Crumpet
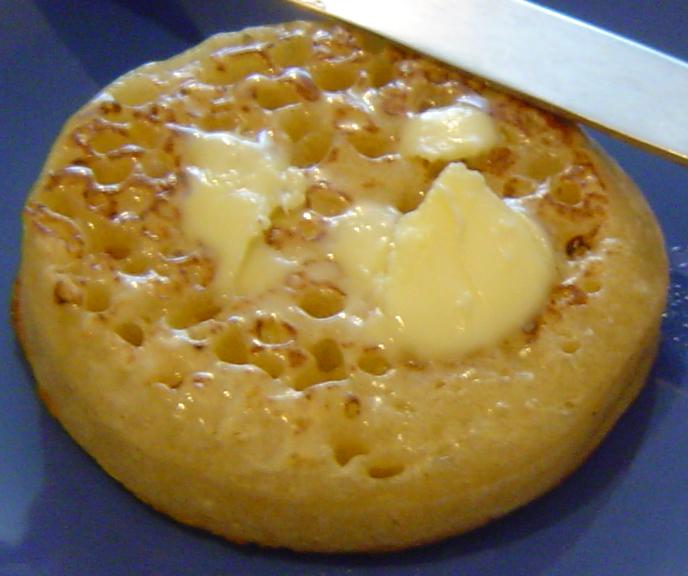
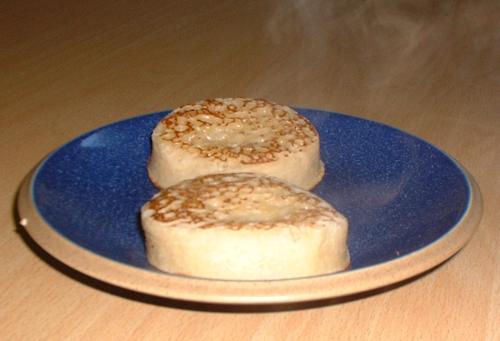
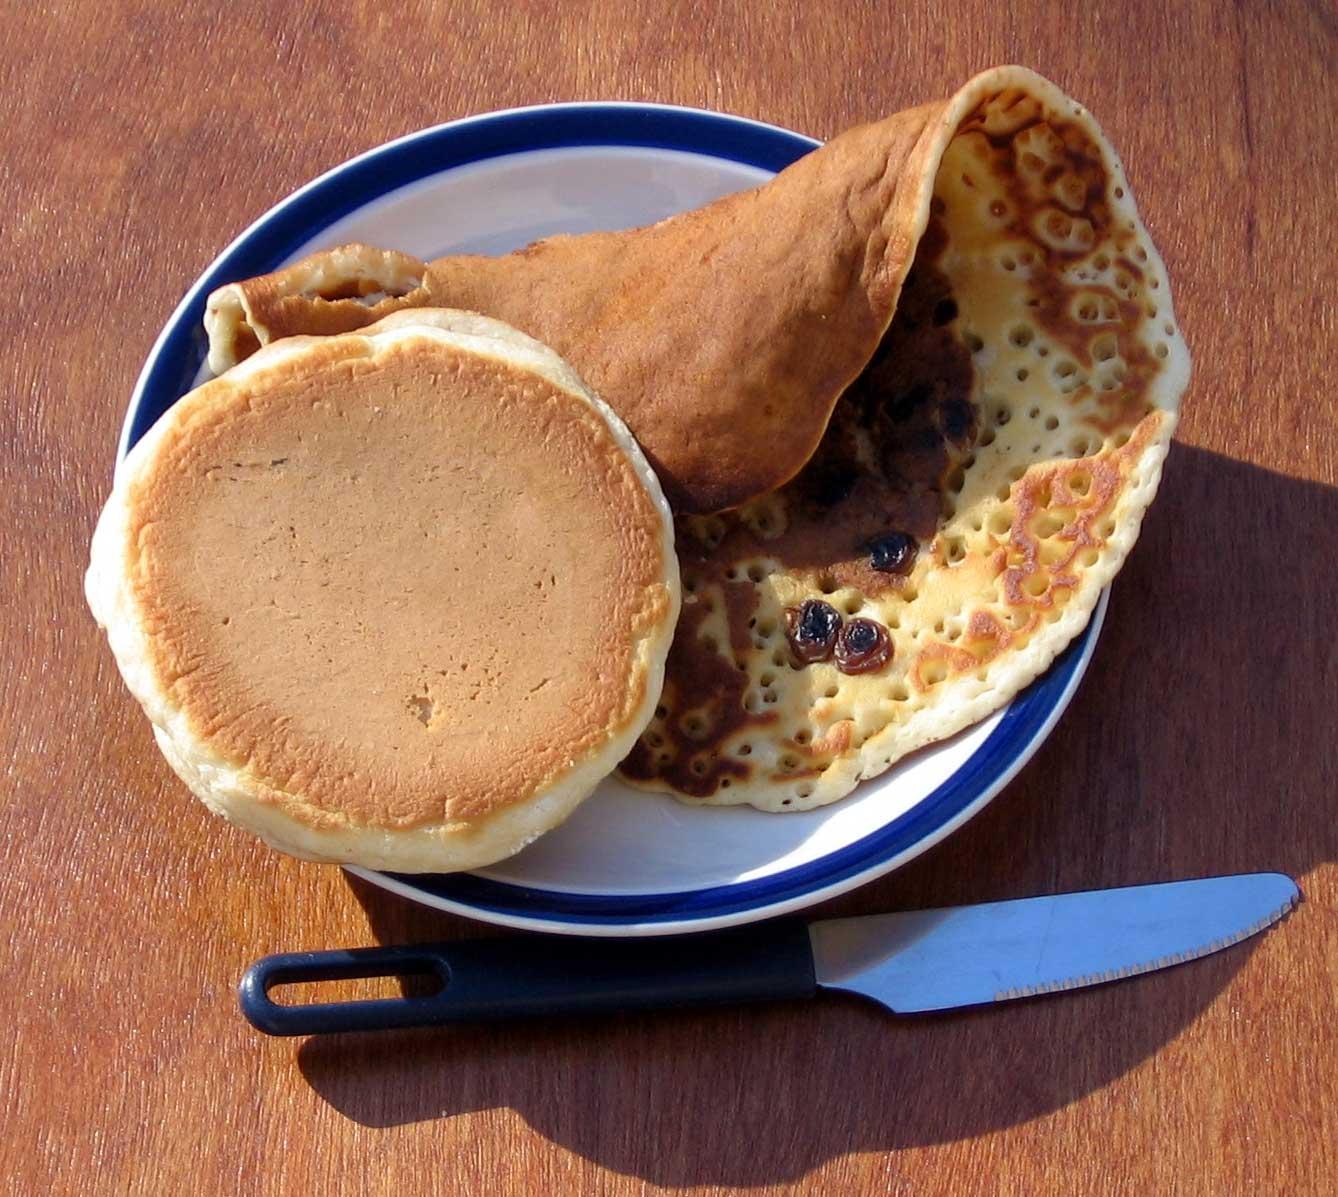
Also known as:
ar - Arabic: الملتفة
arz - Egyptian Arabic: كرامبيت
de - German: Crumpet
en-simple - Simple English: Crumpet
eo - Esperanto: Krumpedo
es - Spanish: Crumpet
fr - French: Crumpet
gl - Galician: Crumpet
it - Italian: Crumpet
ja - Japanese: クランペット
jv - Javanese: Crumpet
ko - Korean: 크럼펫
pl - Polish: Crumpet
ru - Russian: Крампет
th - Thai: ครัมเป็ต
uk - Ukrainian: Крампет
zh - Chinese: 烤麵餅
Category: bread (griddle bread)
Cuisine: British
Associated cuisines: British
Area: United Kingdom
Countries: United Kingdom, Australia, New Zealand, South Africa, Canada
Region: Northern America, Australia and New Zealand, Northern Europe, Southern Africa,
The dish is a small griddle bread made from an unsweetened batter of water or milk, flour, and yeast.